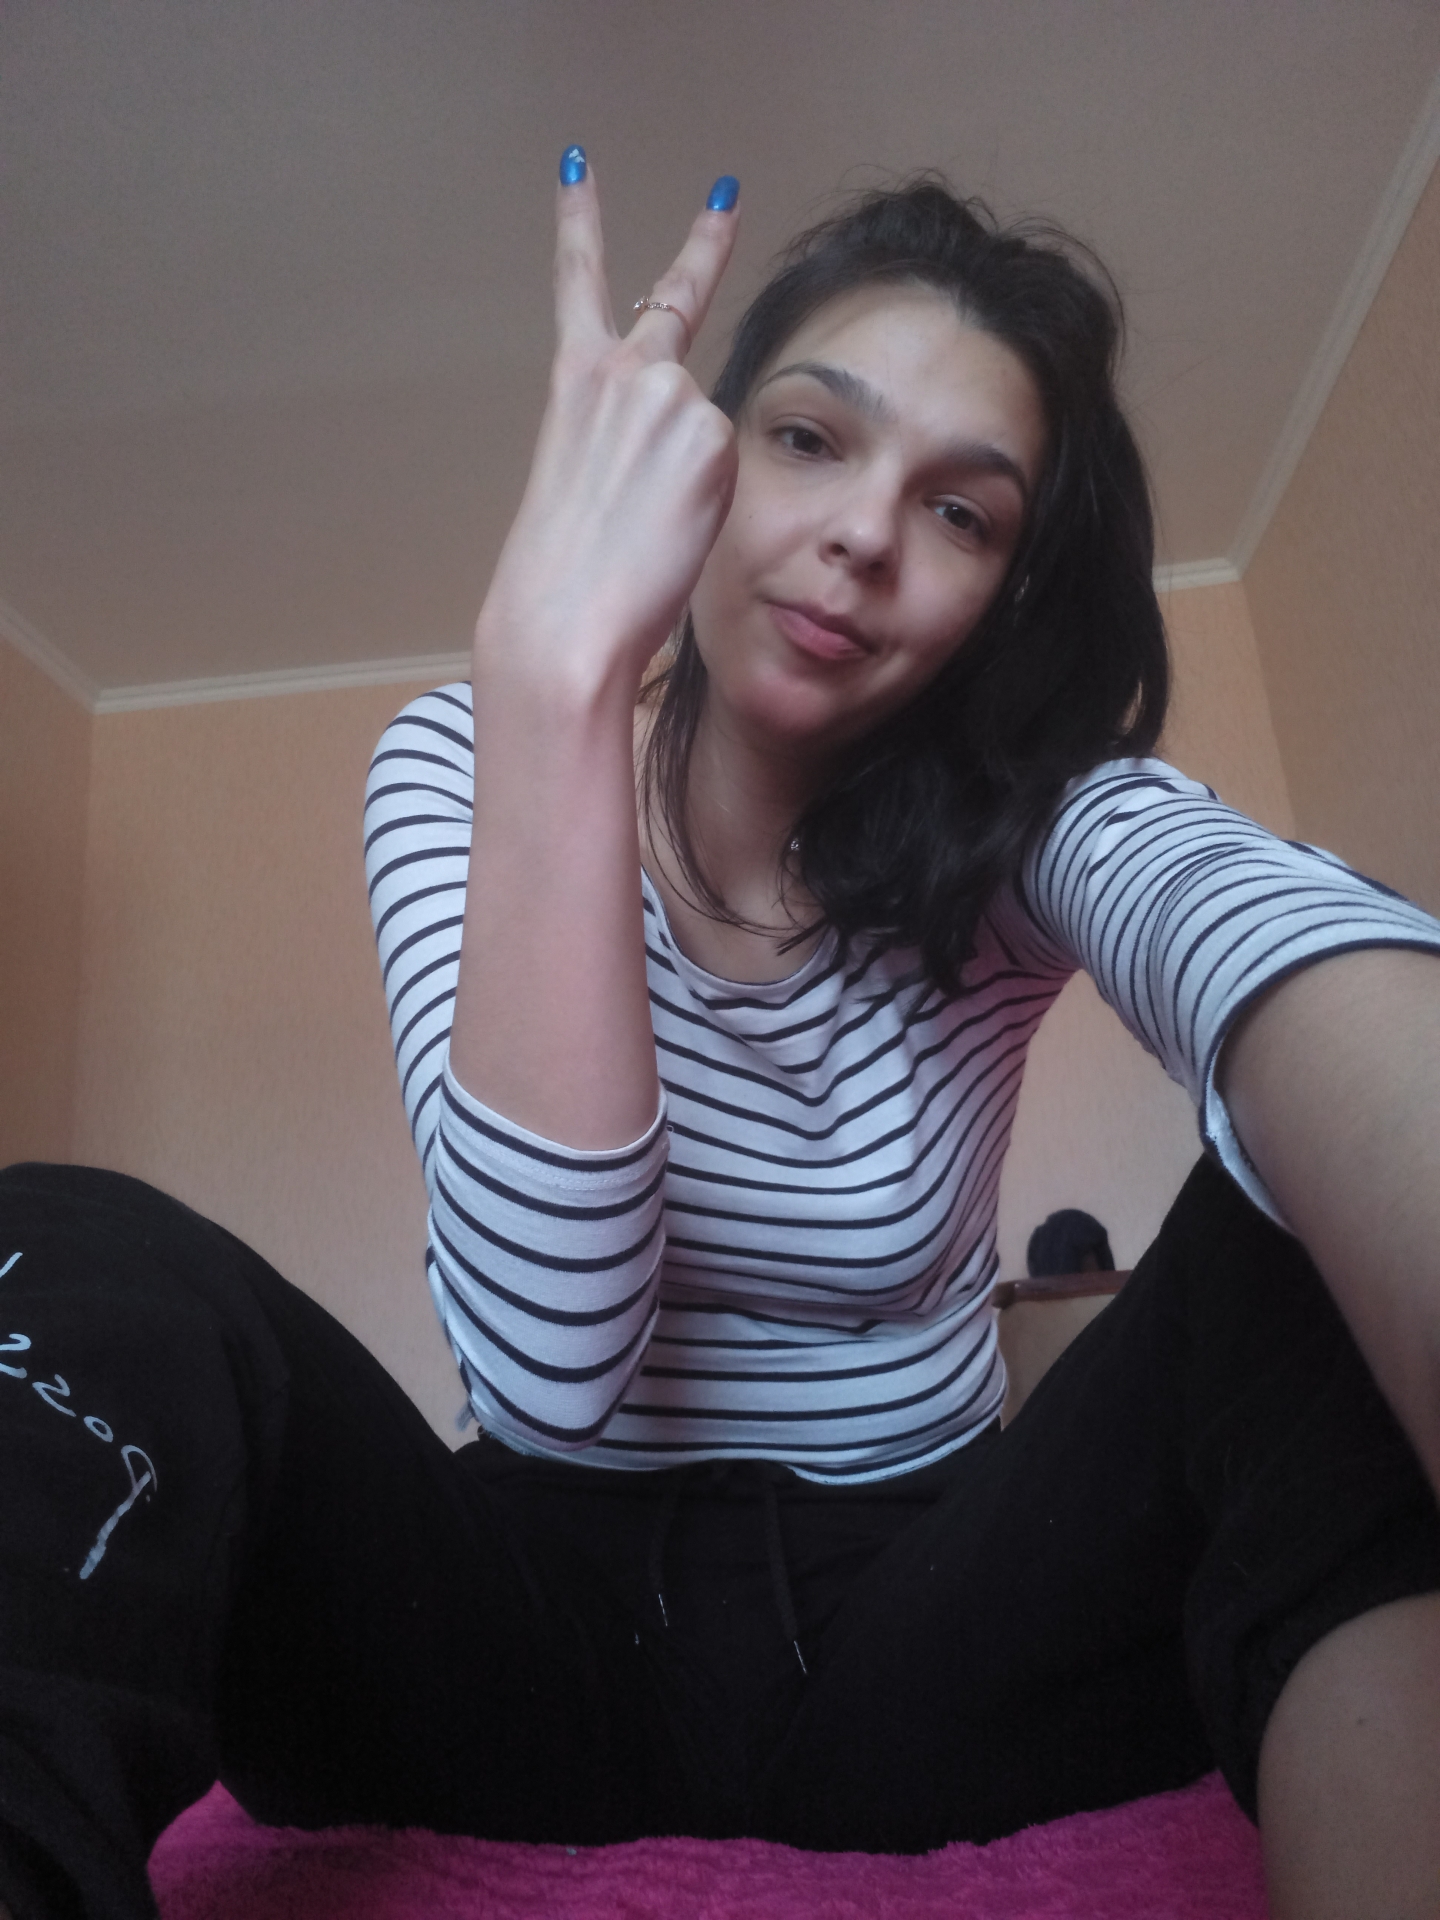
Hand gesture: peace_inverted